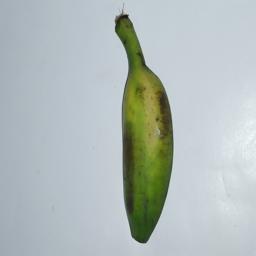
Banana variety: Champa Kola